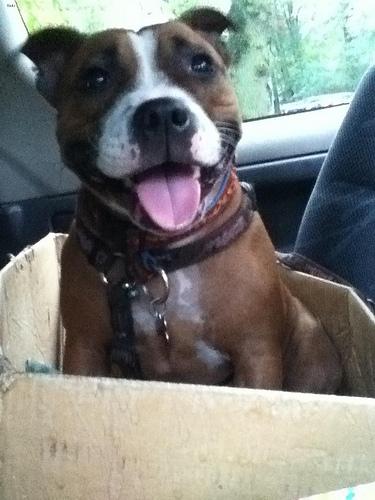
Breed: staffordshire bull terrier